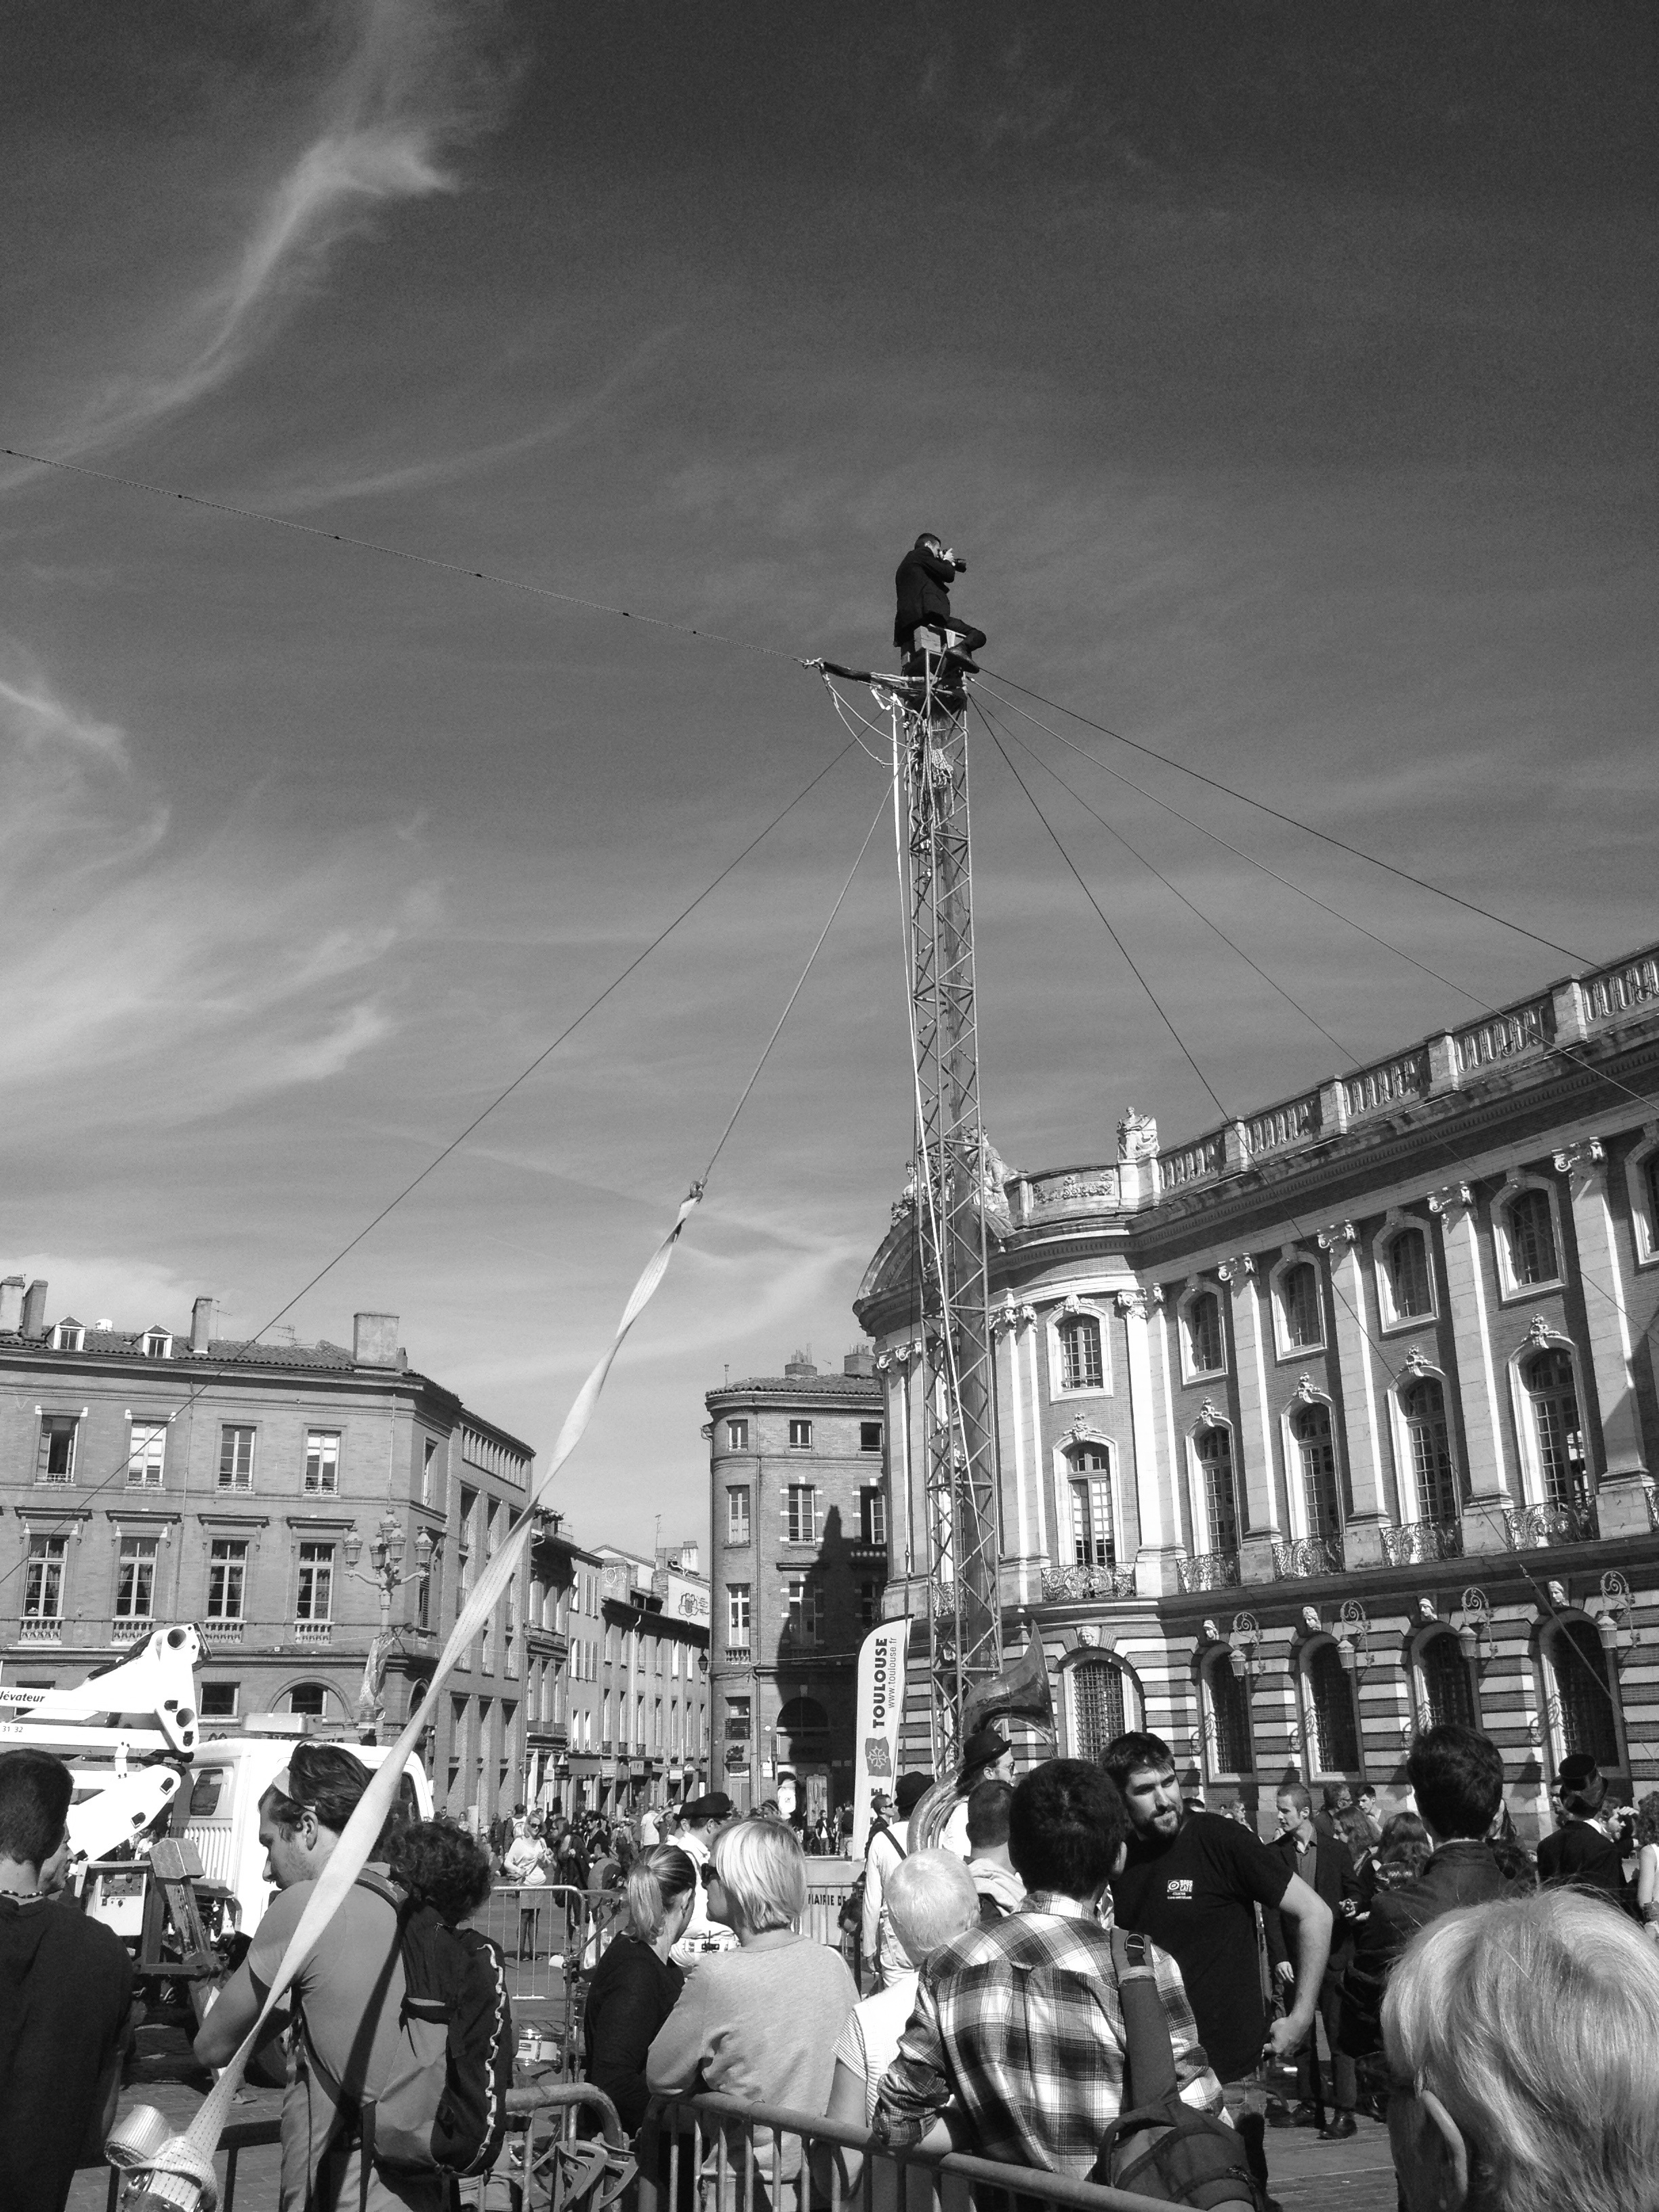
black and white, photographer, crowd, cityscape, black, monochrome, black white, urban area, monochrome photography, tightrope walker